Describe the emotion expressed in this image:  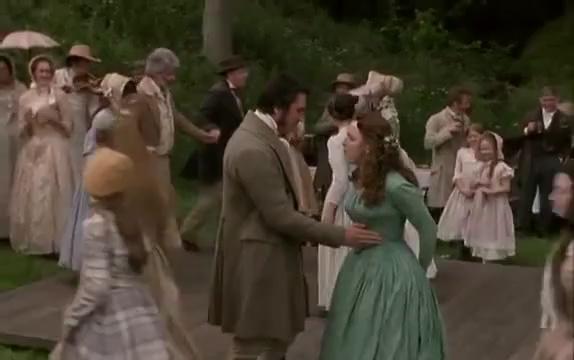
This person displays Pain, valence and arousal with low intensity.